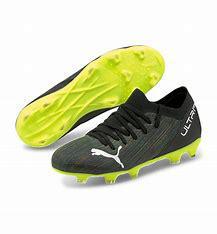
Brand: Puma
Model: 30